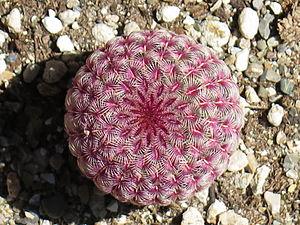
Echinocereus pectinatus est une espèce de cactus.